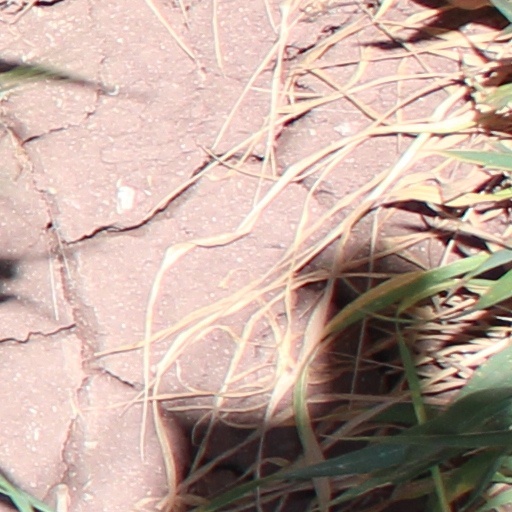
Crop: wheat